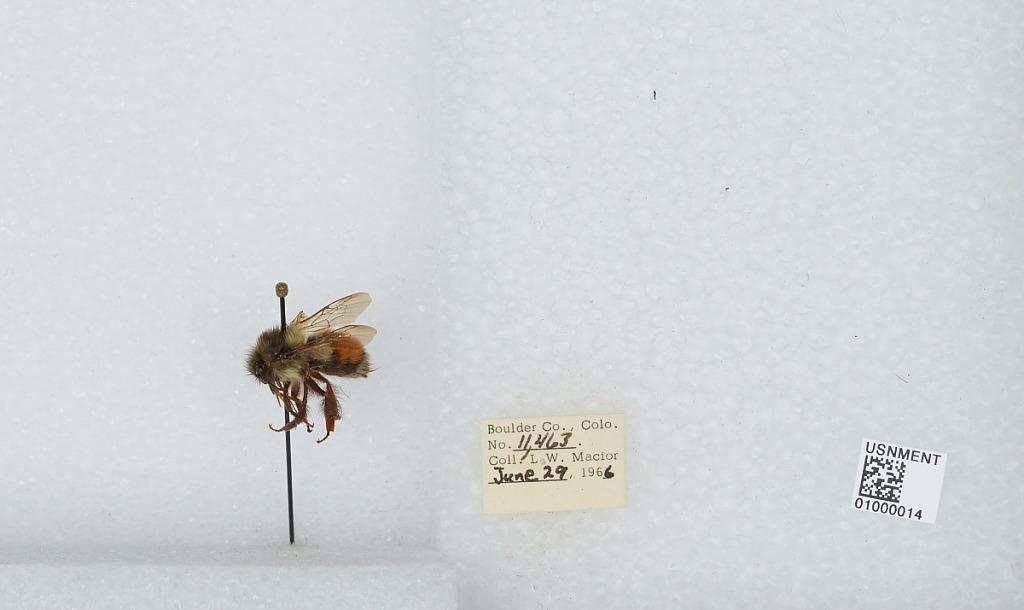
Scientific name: Bombus (Pyrobombus) melanopygus Nylander
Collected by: L. Macior
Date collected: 1966-6-29
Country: United States
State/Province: Colorado
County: Boulder
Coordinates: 40.015, -105.27